Heineken N.V.

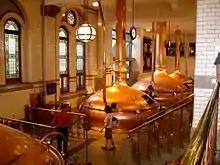
Inside the Heineken Experience

Heineken sponsors several sporting events. The Heineken Cup was an annual rugby union knock-out competition involving leading club, regional and provincial teams from the Six Nations: England, France, Scotland, Wales, Ireland, and Italy. Heineken was the title sponsor from the cup's inaugural tournament in 1995–96, until the tournament ceased in 2014 and was replaced by the Champions Cup. Heineken continued its sponsorship of European Club Rugby as the principle partner of the European Rugby Champions Cup returning to title sponsorship of the Champions Cup from 2018–19. They have been credited as the "Founding Partner of European Rugby".